Dhofar

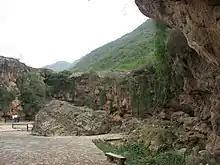
The natural spring of Ayn Jarziz was reported to discharge approximately 40,000 gallons of water per hour in 1943.

The uplands rise gently to a height of between 3,000 and 4,000 feet at the top of the watershed and thence slope away to the north draining into Wadi Muqshin on the southern edge of the Rub' al Khali (Empty Quarter). Cloud formations are entrapped over the enclosed plain and on southern slopes of the mountains, the reverse slopes draining to the north being practically free of clouds and devoid of moisture. It is in these wadis that the frankincense, for which the mountains have been famous through the ages, grows wild. The dryness of the air determines the quality of the frankincense, the resin of similar trees growing on the southern slopes being spoilt by the rain.